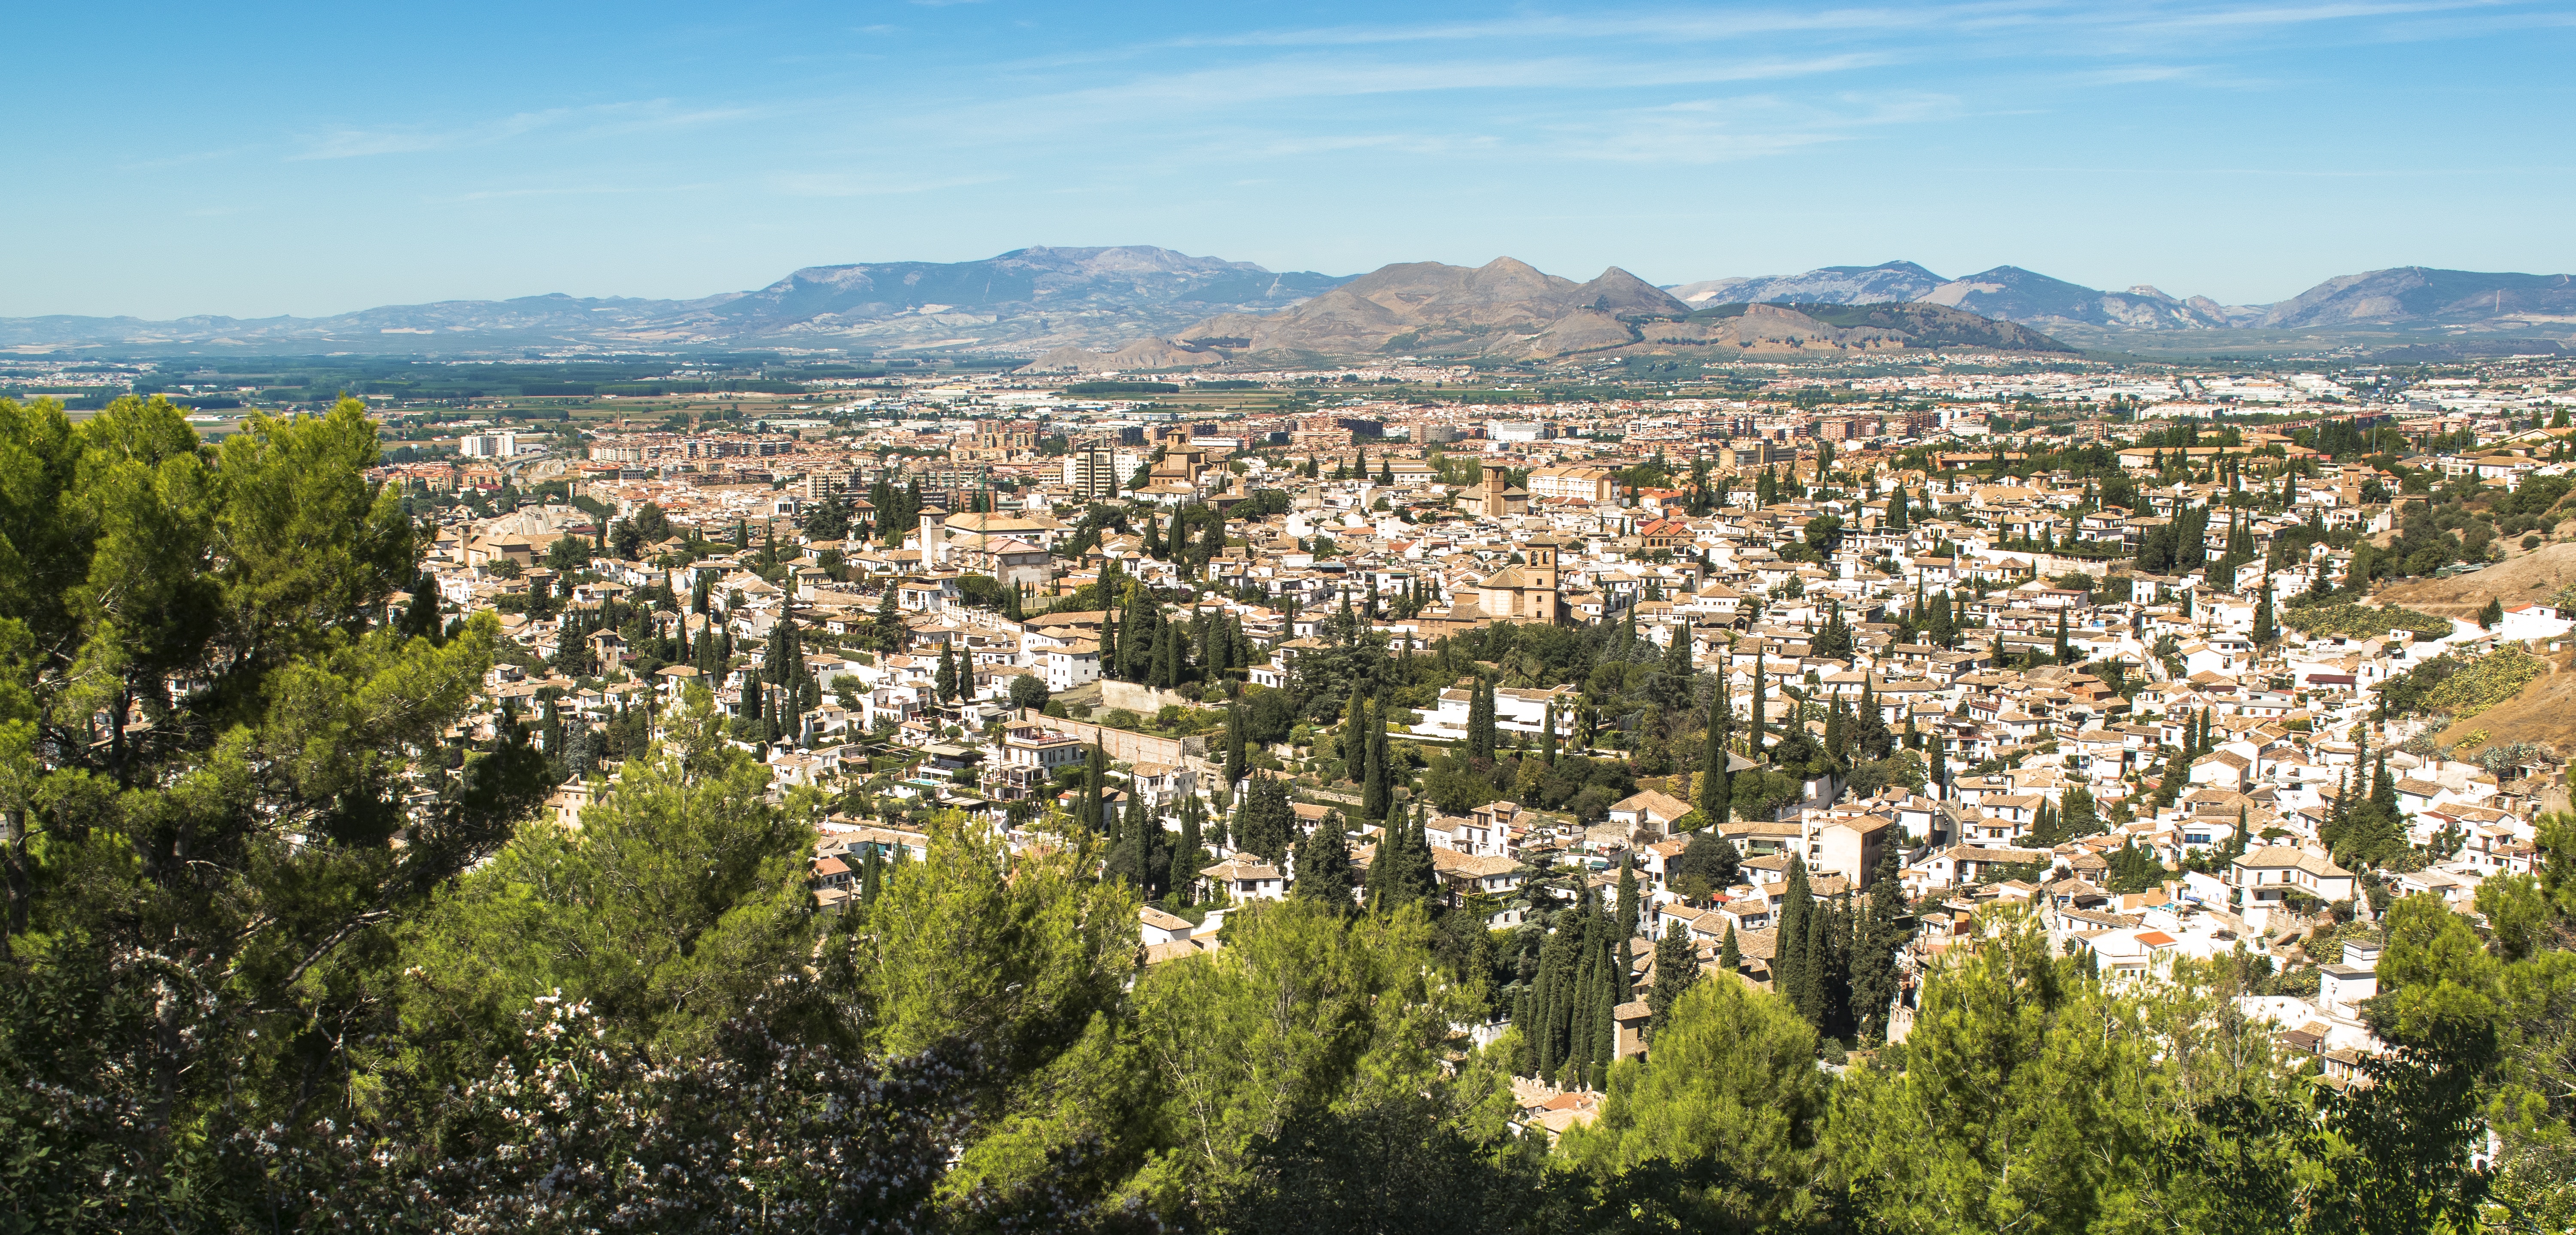
landscape, tree, mountain, meadow, flower, city, valley, mountain range, panorama, travel, village, park, holiday, tourism, spain, background, plateau, culture, granada, views, ecosystem, monuments, alhambra, pact, aerial photography, whiten, geographical feature, mountainous landforms